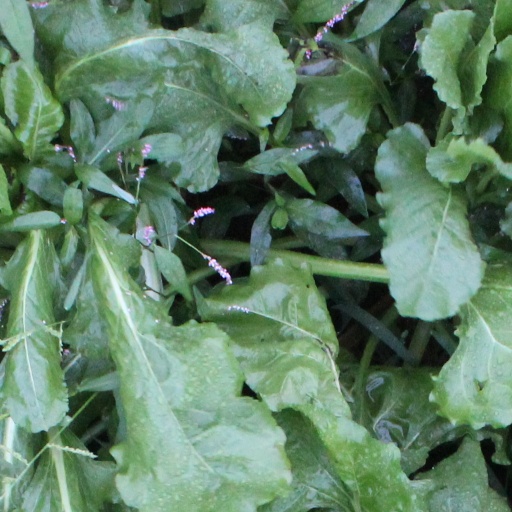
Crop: sugar beet